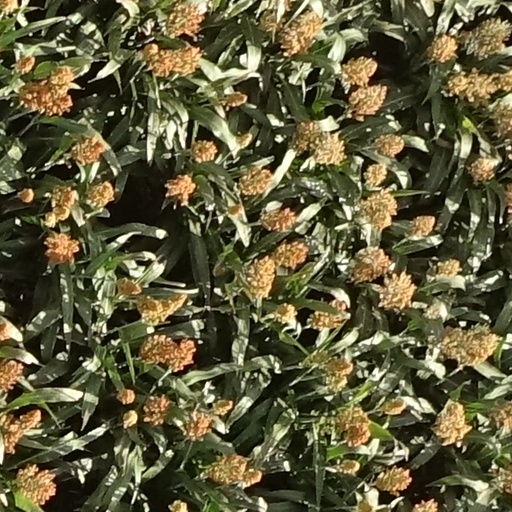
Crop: sorghum